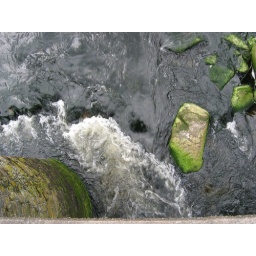
It's all water under the bridge